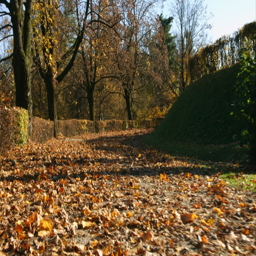
a walk in the park in autumn on a sunny day